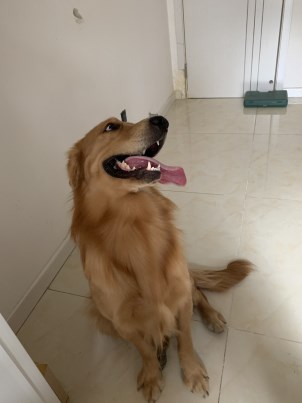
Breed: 5355-n000126-golden_retriever